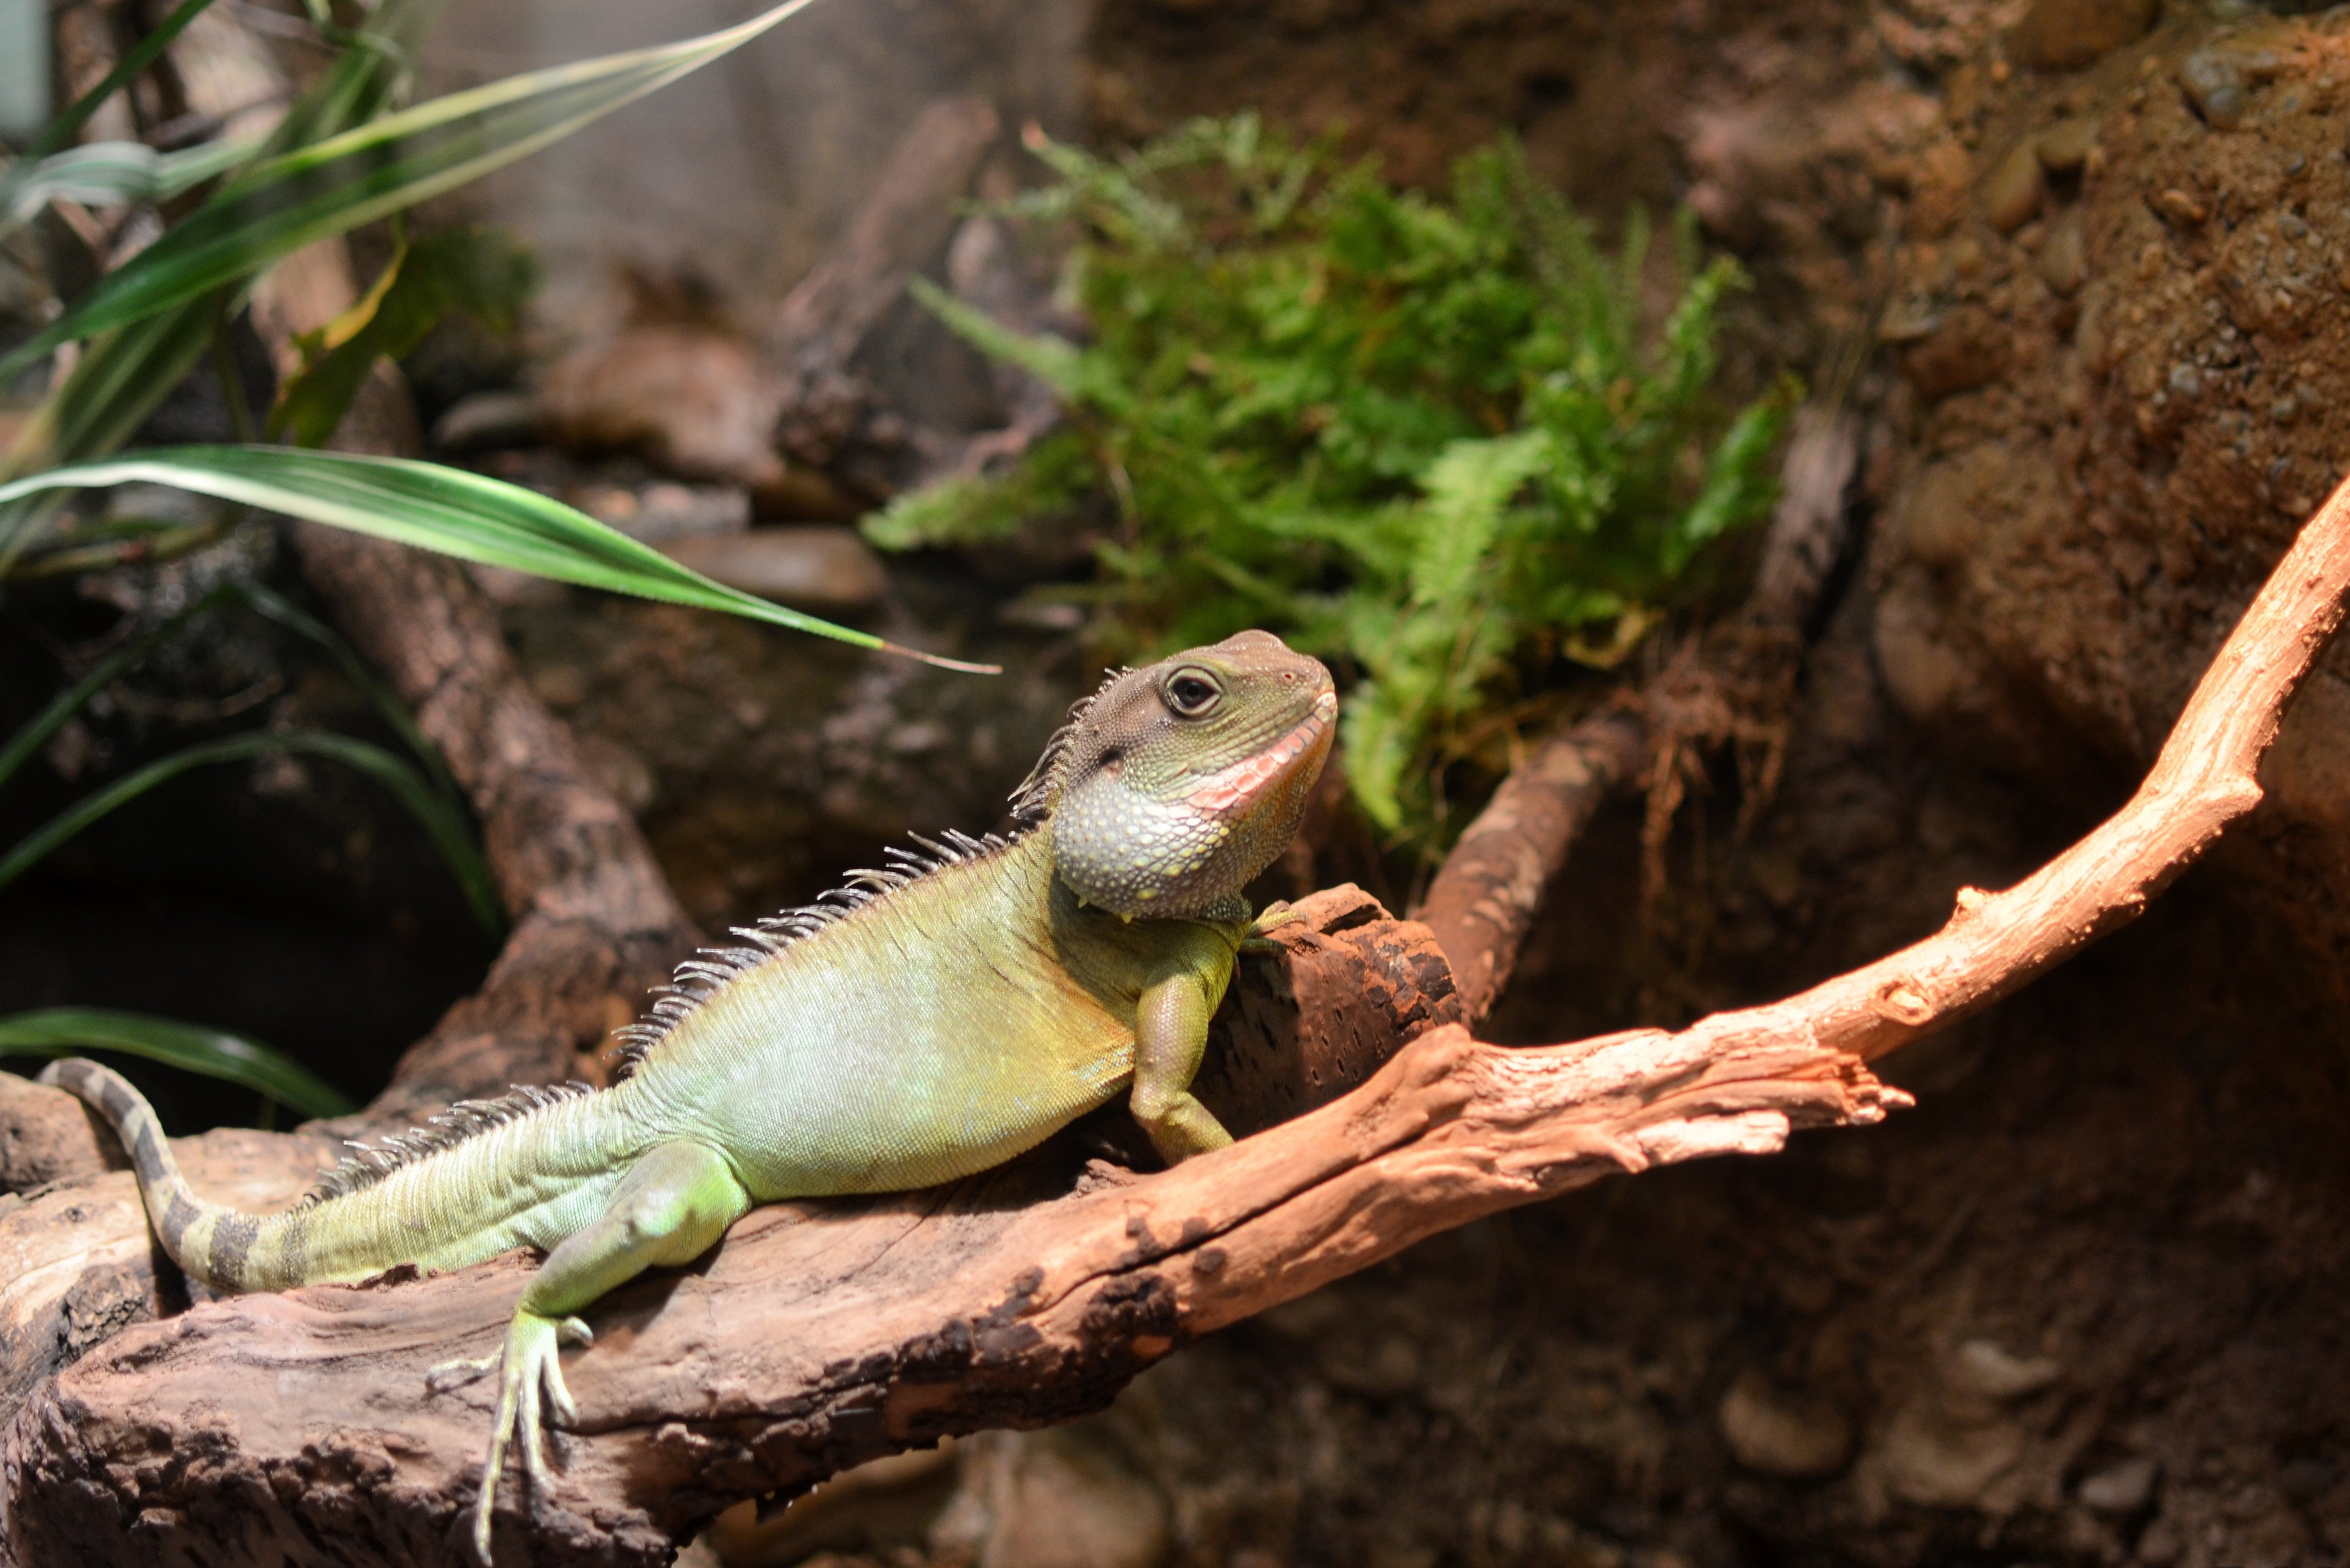
animal, wildlife, zoo, color, reptile, iguana, fauna, lizard, green lizard, one, little, vertebrate, switzerland, basel, lacerta, agamidae, dactyloidae, scaled reptile, lacertidae